1st Lancashire Artillery Volunteers

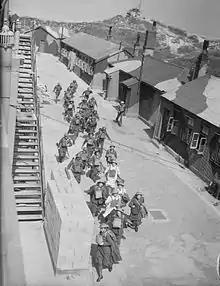
Auxiliary Territorial Service girls and gunners of 177 Bty rush to 'take post' at Fort Crosby in 1940.

This battery was formed at Crosby Battery on 13 September 1916 with a cadre of 44 men provided by the L&C RGA, the remainder of the personnel being posted to it from the RGA depot at Clipstone camp. Captain N.N. Maas of the L&C RGA was appointed to command the battery with the rank of Temporary Major. The battery began its training under the supervision of the Commander, Royal Artillery, Mersey Defences, before moving to Aldershot. It was equipped with four Vickers Mark VI 8-inch howitzers and arrived on the Western Front on 6 February 1917.